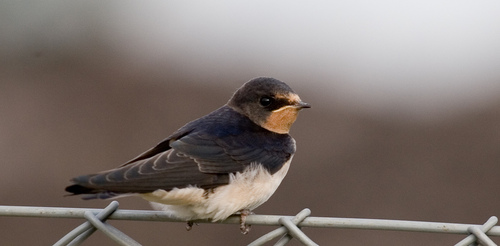
this bird has a white belly, black neck and crest, with a tan cheek patch.
the small bird has a white belly and a black body with a tan neck.
this colorful bird has a white belly and breast, black wings, the bill is short and pointed, and brown tarsus and feet.
this bird is mostly dark grey with a white belly, orange throat, and very short beak.
small bird with a orange and black head and white belly.
this is a dark brown bird with a white belly and a peach colored throat with a very small black beak.
this bird is brown at the tip of the tail and the color graduates to black at the nape of the neck where a brown hood begins and his throat is tan.
a small bird with a white breast and a small black beak.
the bird has a very short bill, leading into a brown and golden head, on top brown-winged body with a white belly.
this striking bird is primarily black across the top of its boy, with a white belly and a tan color around the throat.
Species: Barn Swallow